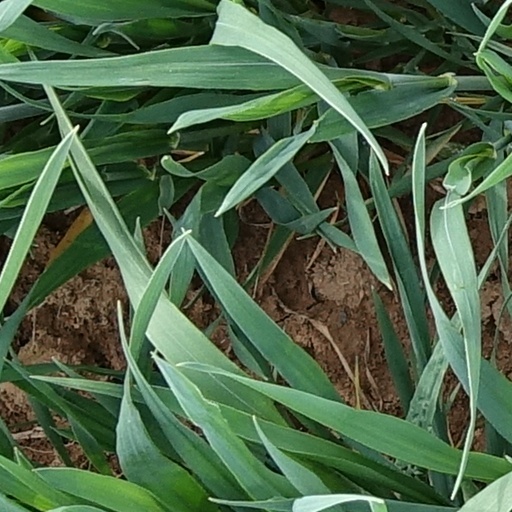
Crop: wheat